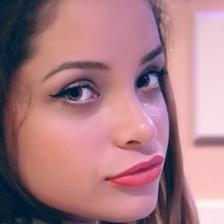
Label: faces